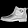
Label: Ankle boot